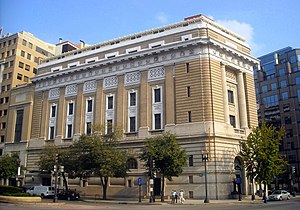
National Museum of Women in the Arts
National Museum of Women in the Arts
National Museum of Women in the Arts er et museum i Washington, DC der udelukkende koncentrerer sig om kvinders bidrag til malerkunst, scenekunst og litteratur. Museet åbnede i 1987 og har siden etableret en samling på omkring 4.000 malerier, skulpturer, værker på papir og dekorationsstykker. Blandt museets udstillingsstykker kan værker af Mary Cassatt, Frida Kahlo og Élisabeth Louise Vigée-Le Brun nævnes. Museet befinder sig i et gammelt frimurertempel, en bygning der er på USA's liste over historiske steder.